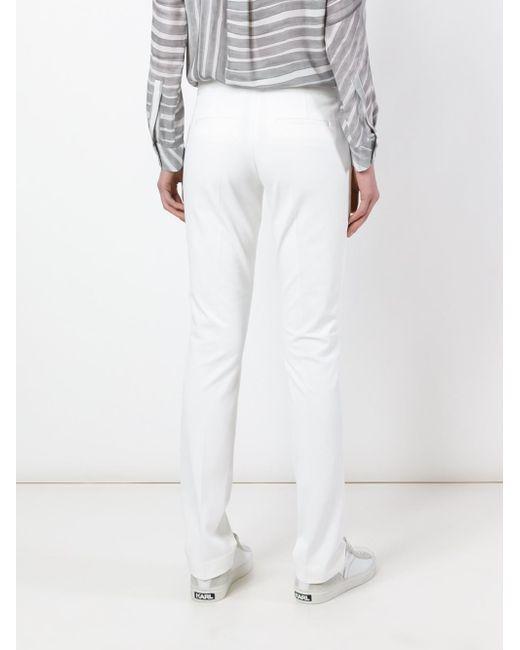
Weiße Slim Fit Jeans aus Baumwolle für Damen